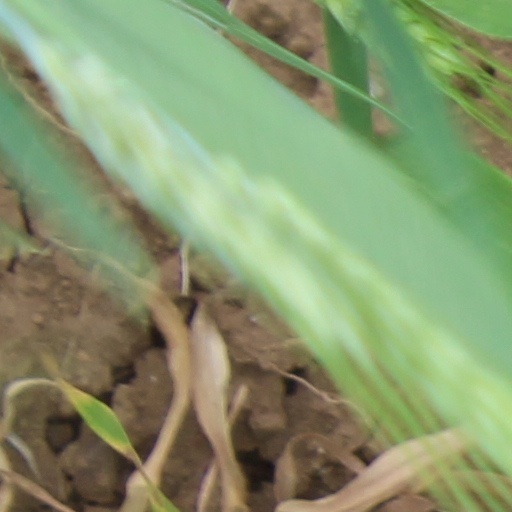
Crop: wheat